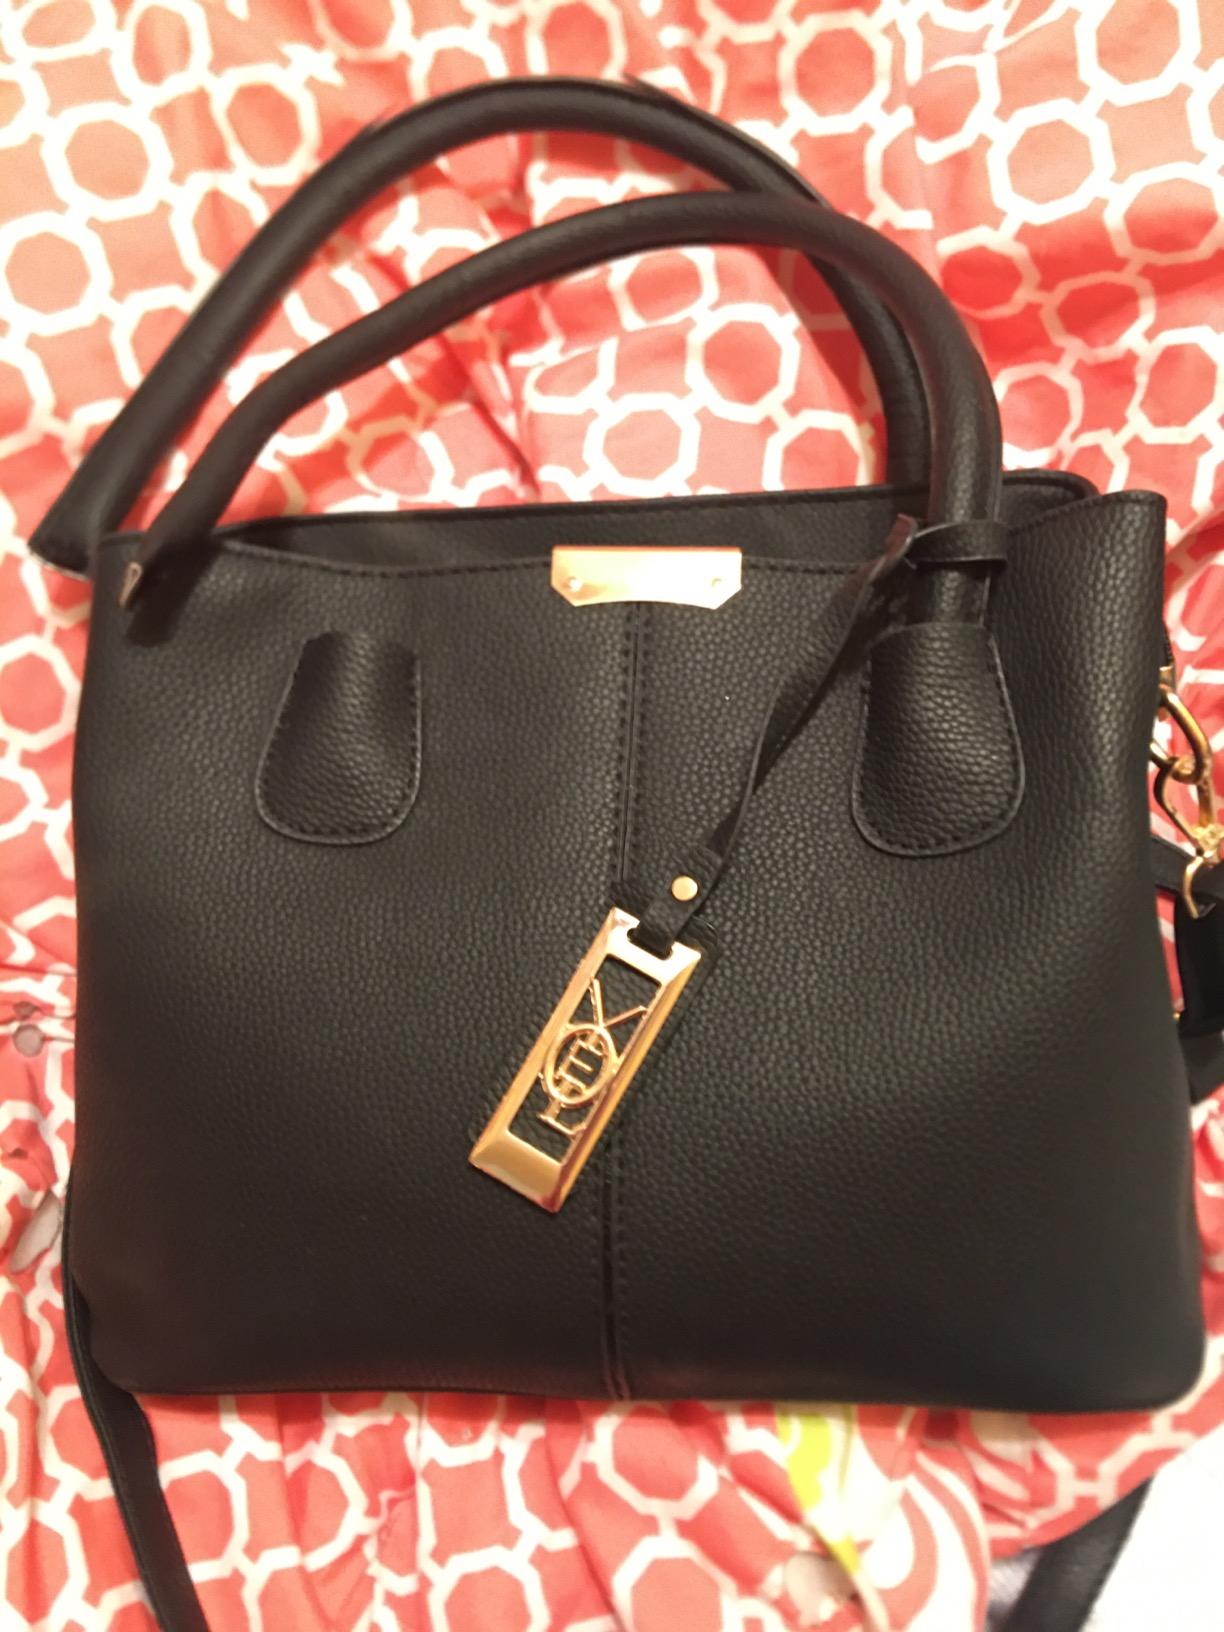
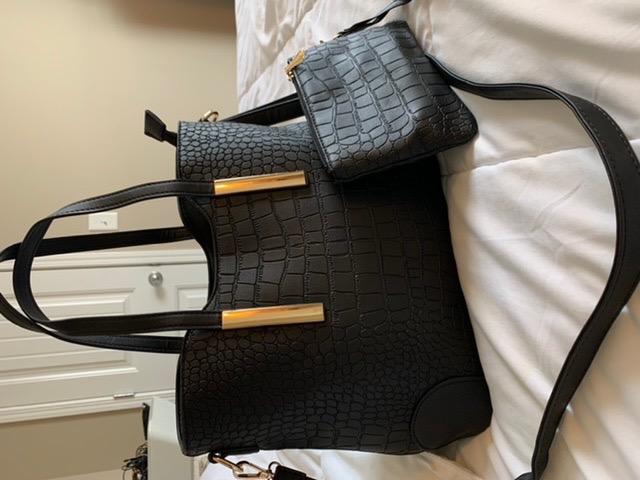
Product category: accessories_handbag
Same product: no